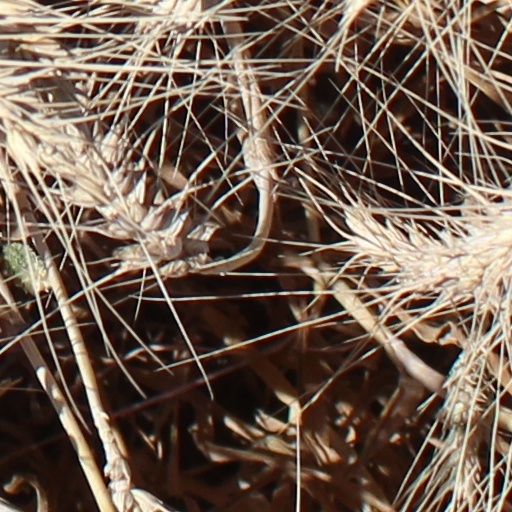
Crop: wheat